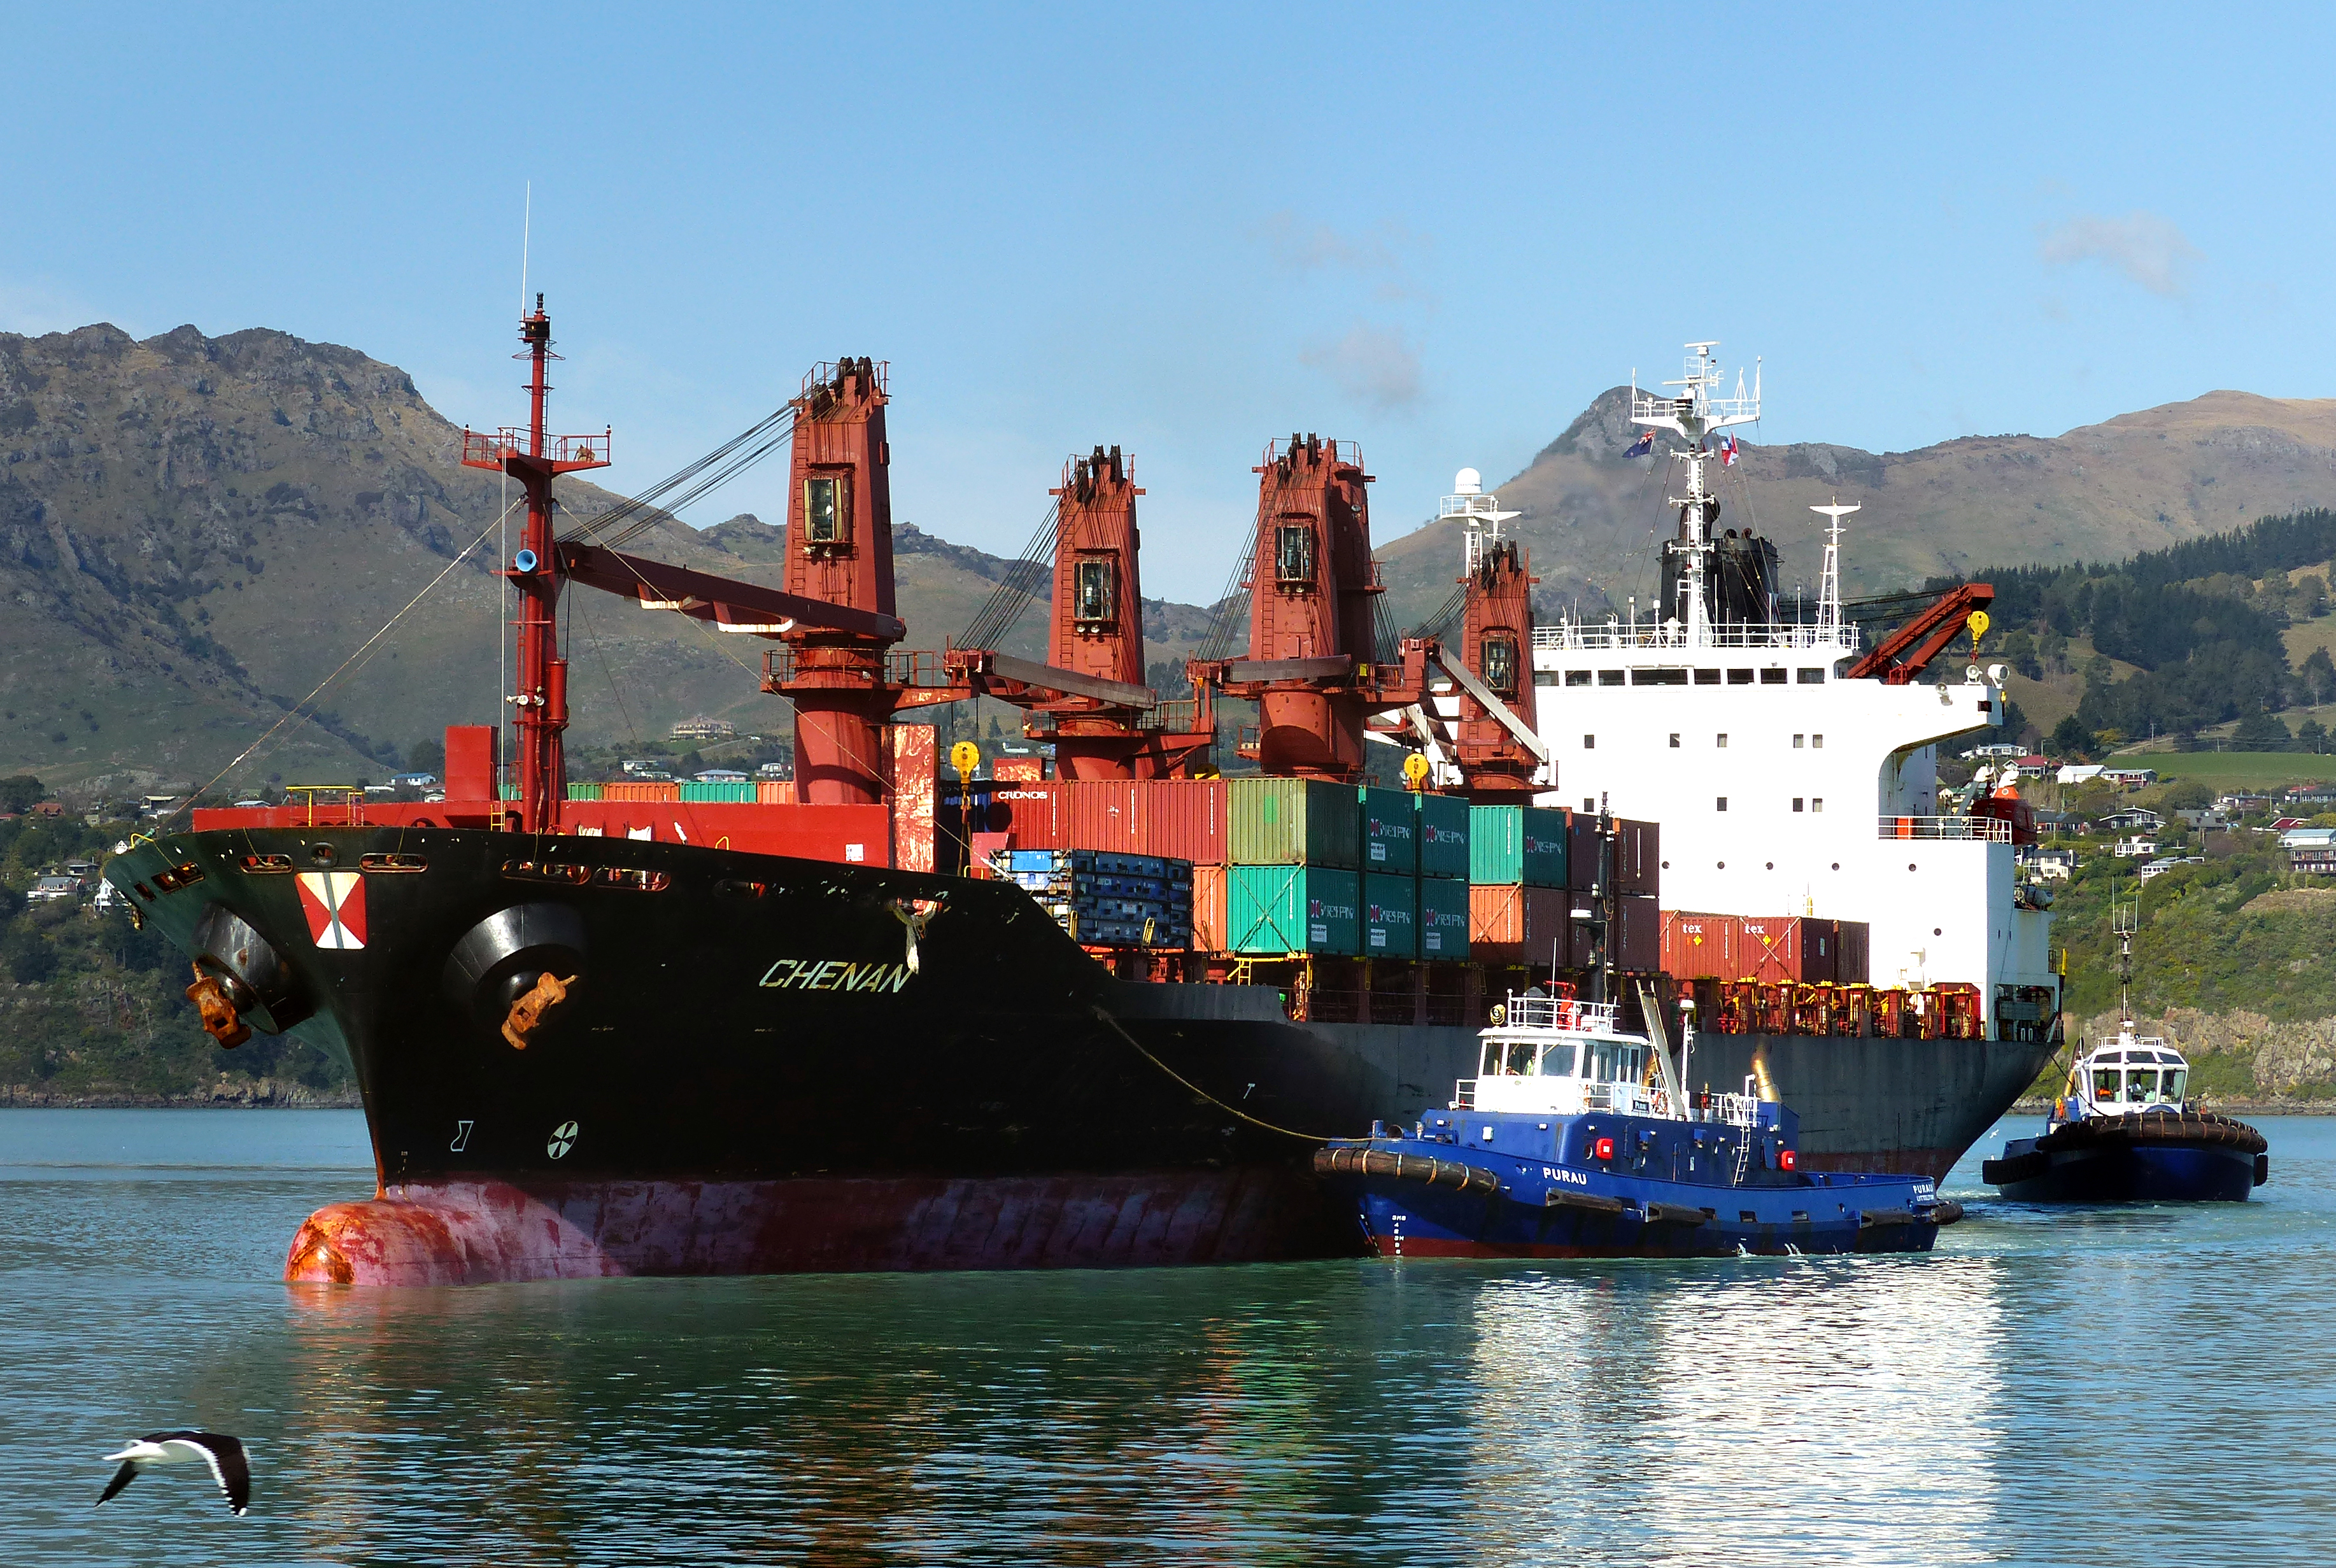
sea, boat, ship, transport, vehicle, harbor, port, cargo ship, waterway, publicdomain, infrastructure, ships, channel, tugboats, portlyttleton, lumixfz200, tugboat, workigboats, watercraft, container ship, fishing vessel, freight transport, tank ship, bulk carrier, floating production storage and offloading, offshore drilling, anchor handling tug supply vessel